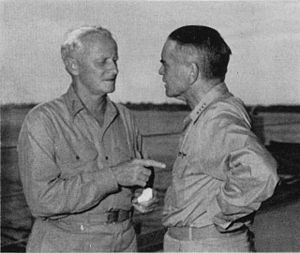
William Halsey, Jr. / 2. Verdenskrig / Områdekommandoen for det sydlige Stillehav
Admiralerne Nimitz og Halsey diskuterer strategi i det sydlige Stillehav i begyndelsen af 1943.
Flådeadmiral William Frederick Halsey Jr. GBE var en amerikansk admiral. I begyndelsen af Stillehavskrigen havde Halsey kommandoen over den task force, som var dannet omkring hangarskibet USS Enterprise i en række angreb mod japansk-besatte mål. Han blev udnævnt til øverstkommanderende i det sydlige Stillehav og anførte allierede styrker under slaget om Guadalcanal og Felttoget på Salomonøerne. I 1943 blev han chef for den amerikanske 3. flåde, en post han beklædte i resten af krigen.